July Crisis

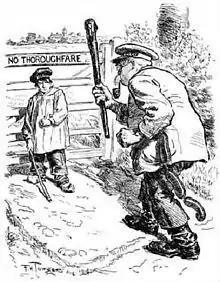
British satirical magazine "Punch" depicted Belgium as a scrappy youth blocking the passage of elderly, bullying Germany, August 1914

At 11:00 a.m. on 28 July, Austria-Hungary declared war on Serbia. Following instructions from Bethmann Hollweg, Tschirschky did not present Wilhelm's "Stop in Belgrade" proposal until noon. At 1:00 a.m. on 29 July 1914 the first shots of the First World War were fired by the Austro-Hungarian monitor SMS "Bodrog", which bombarded Belgrade in response to Serbian sappers blowing up the railway bridge over the river Sava which linked the two countries. In the Russian Empire, partial mobilisation was ordered for the four military districts bordering Austria-Hungary. Wilhelm sent a telegram to Nicholas asking for Russian support for the Austro-Hungarian war against Serbia. Nicholas replied: "Am glad you are back... I appeal to you to help me. An ignoble war has been declared on a weak country... Soon I shall be overwhelmed by pressure brought upon me... to take extreme measures which will lead to war. To try and avoid such a calamity as a European war, I beg you in the name of our old friendship to do what you can to stop your allies from going too far."